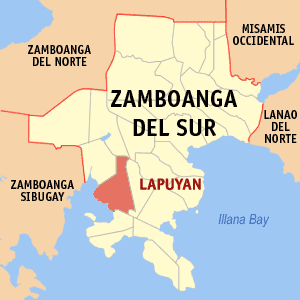
Lapuyan est une localité de la province du Zamboanga du Sud, aux Philippines. En 2015, elle compte 27 264 habitants.